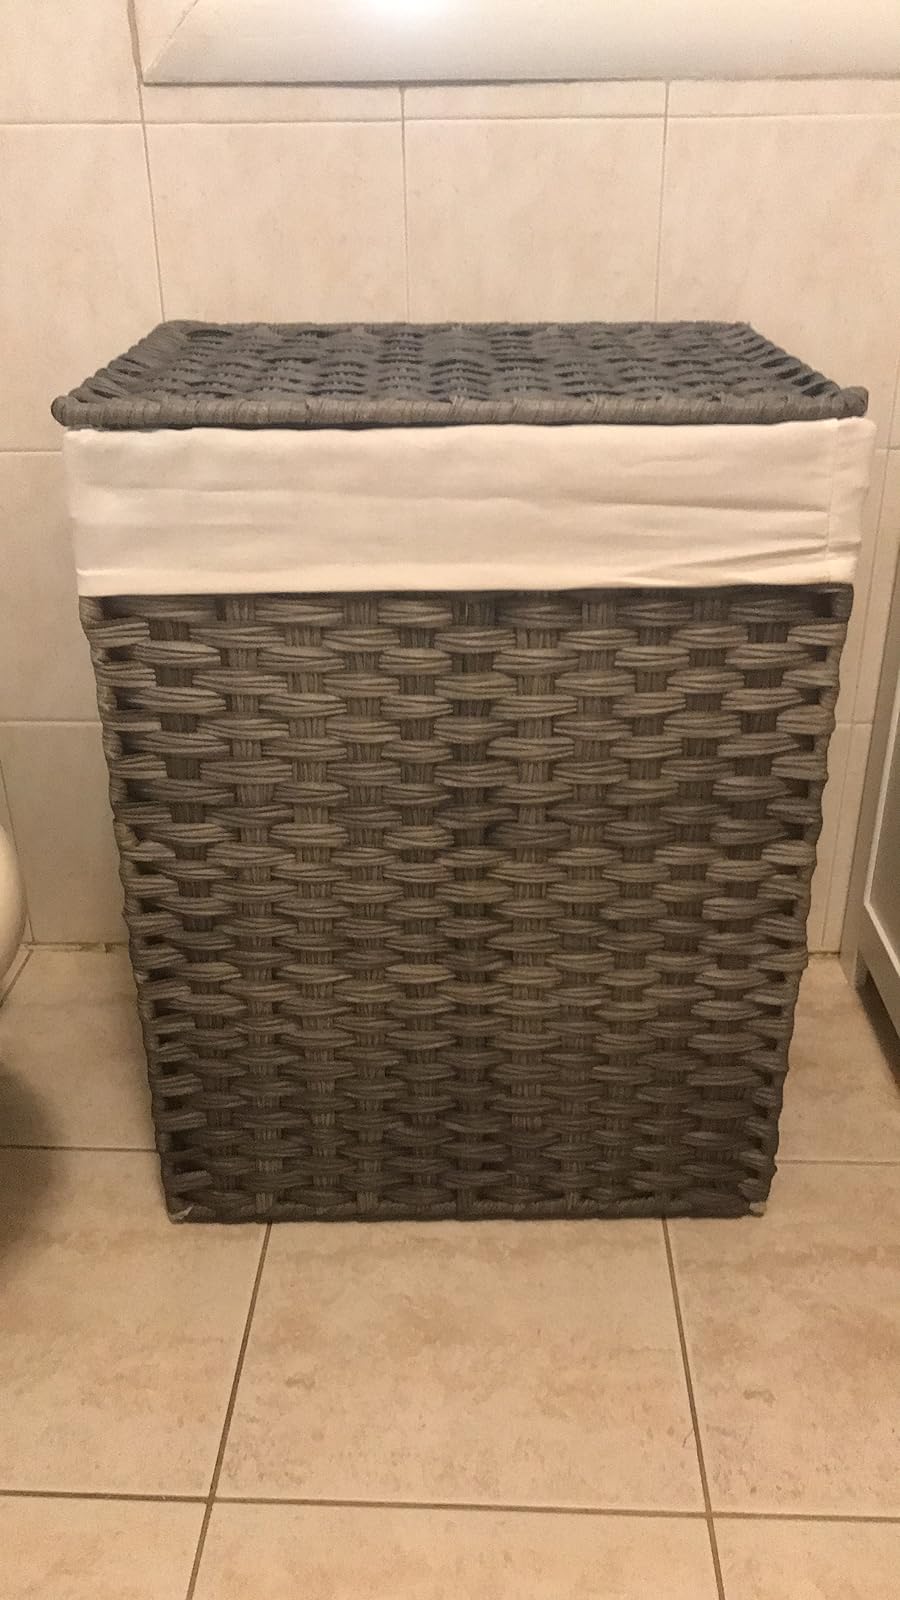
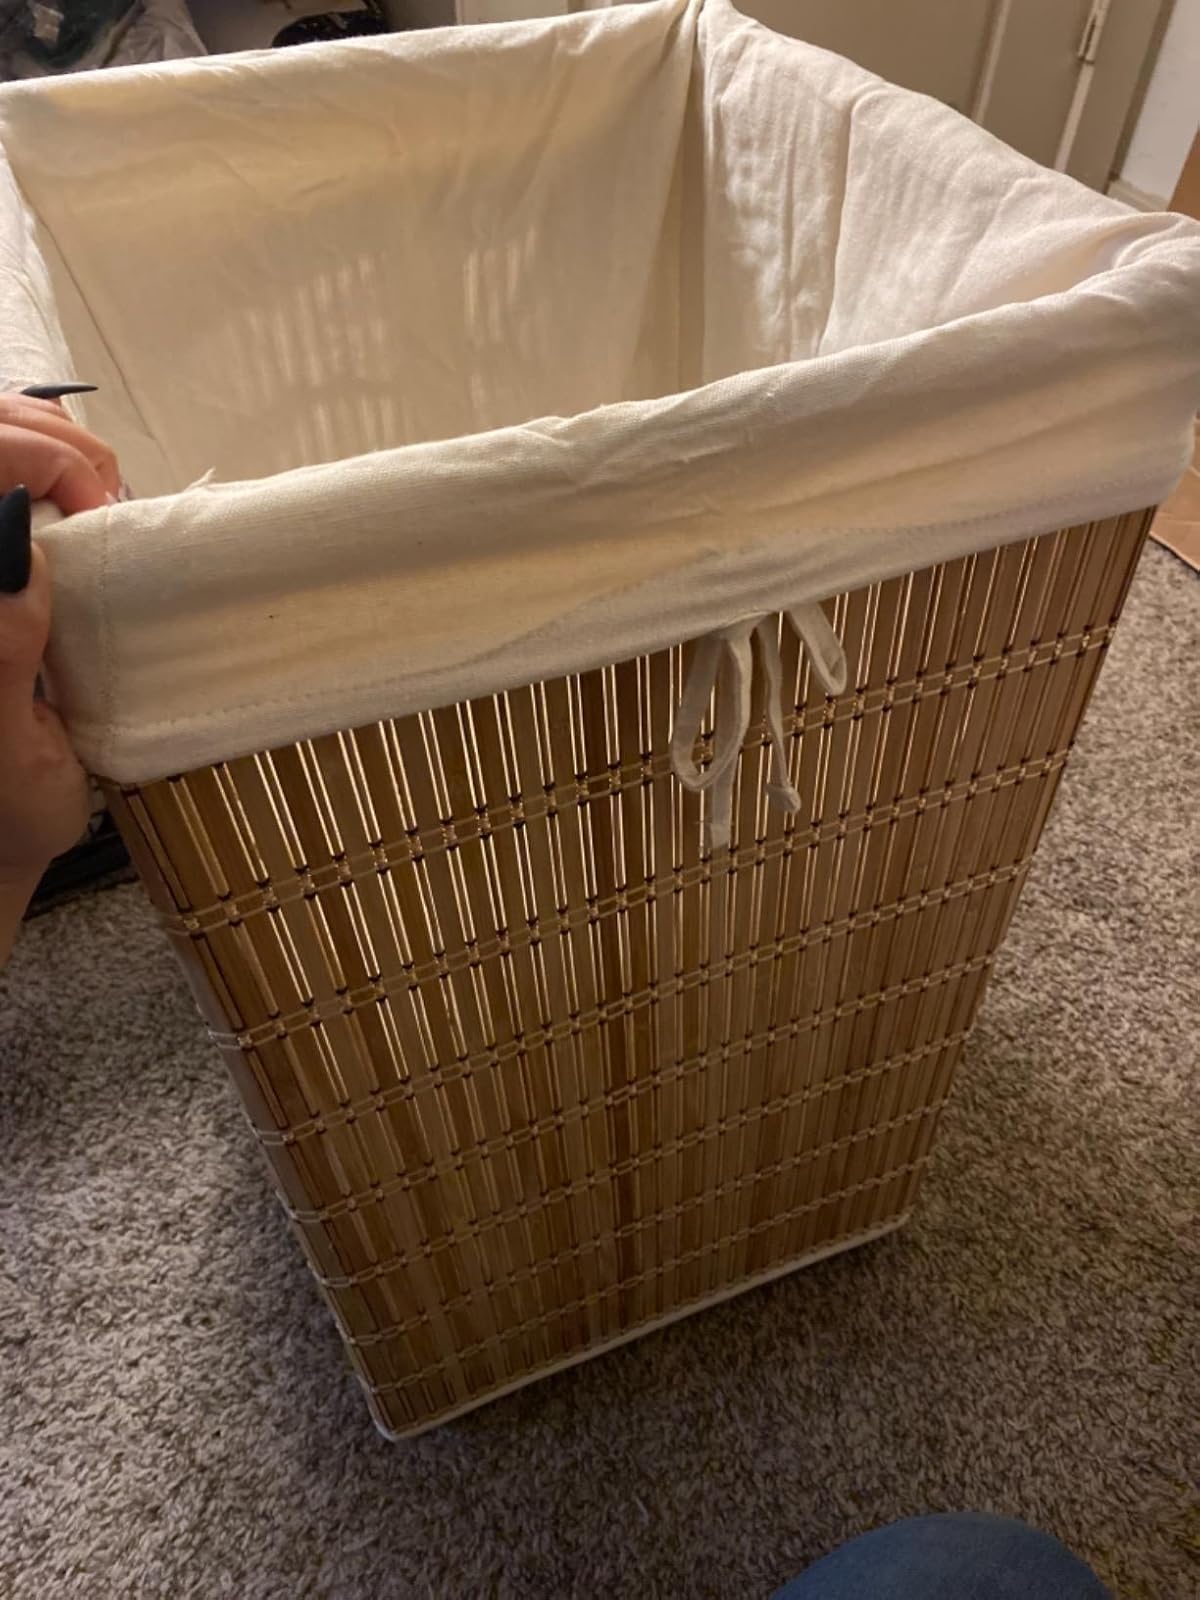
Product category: items_hamper
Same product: no